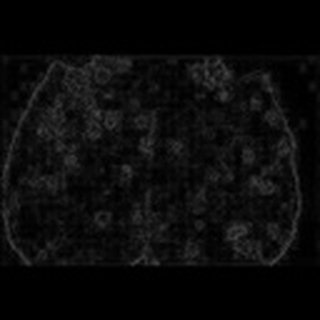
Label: cotton_target_spot